Roxa

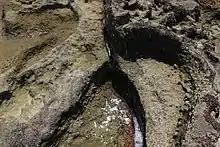

Roxa or Canhabaque is an island in the Bissagos Islands, Guinea-Bissau. It is part of the Bolama Region and Bubaque sector. Its area is ; it is long and wide. The island has a population of 2,478 (2009 census), divided among the villages Ambuduco, Ampucute, Ancanhozinho, Indenazinho, Ancaguine, Ancatipe, Angaura, Indena Grande, Ga-Cote, Inore, Ambena, Bine, Inhoda, Idjoue, Eboco, Meneque, Ancanam, Anghudjiga, Anghumba and Antchurupe. There is a lighthouse on the east side of the island, its focal height is .